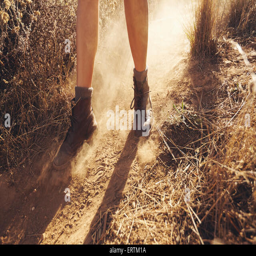
young woman 's feet as she hikes on a mountain trail with puff of dust .